Virginia Glee Club

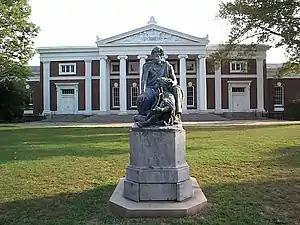
Old Cabell Hall, home of many of the Virginia Glee Club's Concerts

The Glee Club rehearses and performs the majority of its home concerts at Old Cabell Hall on the University of Virginia Lawn, where it recorded its 1947 record "Songs of the University of Virginia". The Glee Club's concert schedule typically includes a mix of home and road concerts, mostly notably including its annual Christmas Concerts, which have been produced each year since 1940. The Glee Club also gives its Finals concert the night before University Commencement, during which graduating members are bid farewell. The Glee Club typically collaborates on the road with such women's choirs as the Wellesley College Choir.